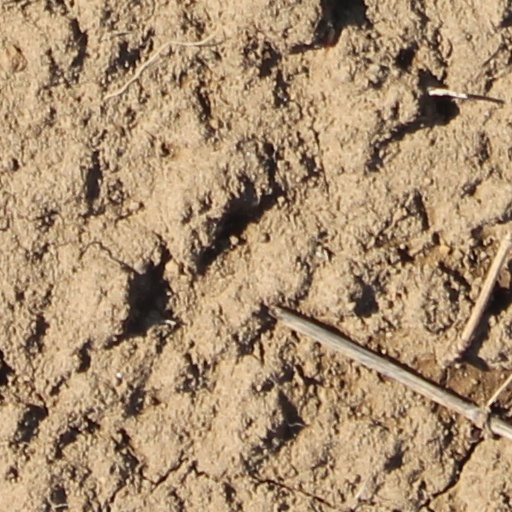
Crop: wheat